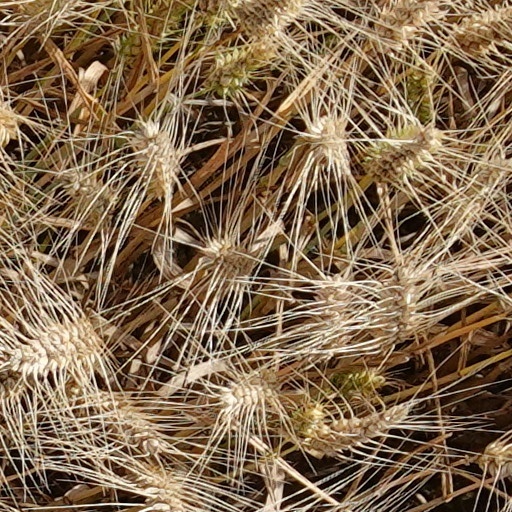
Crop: wheat